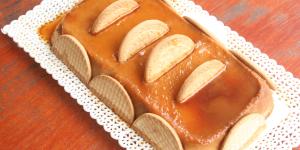
flan de galletas maria con y sin horno